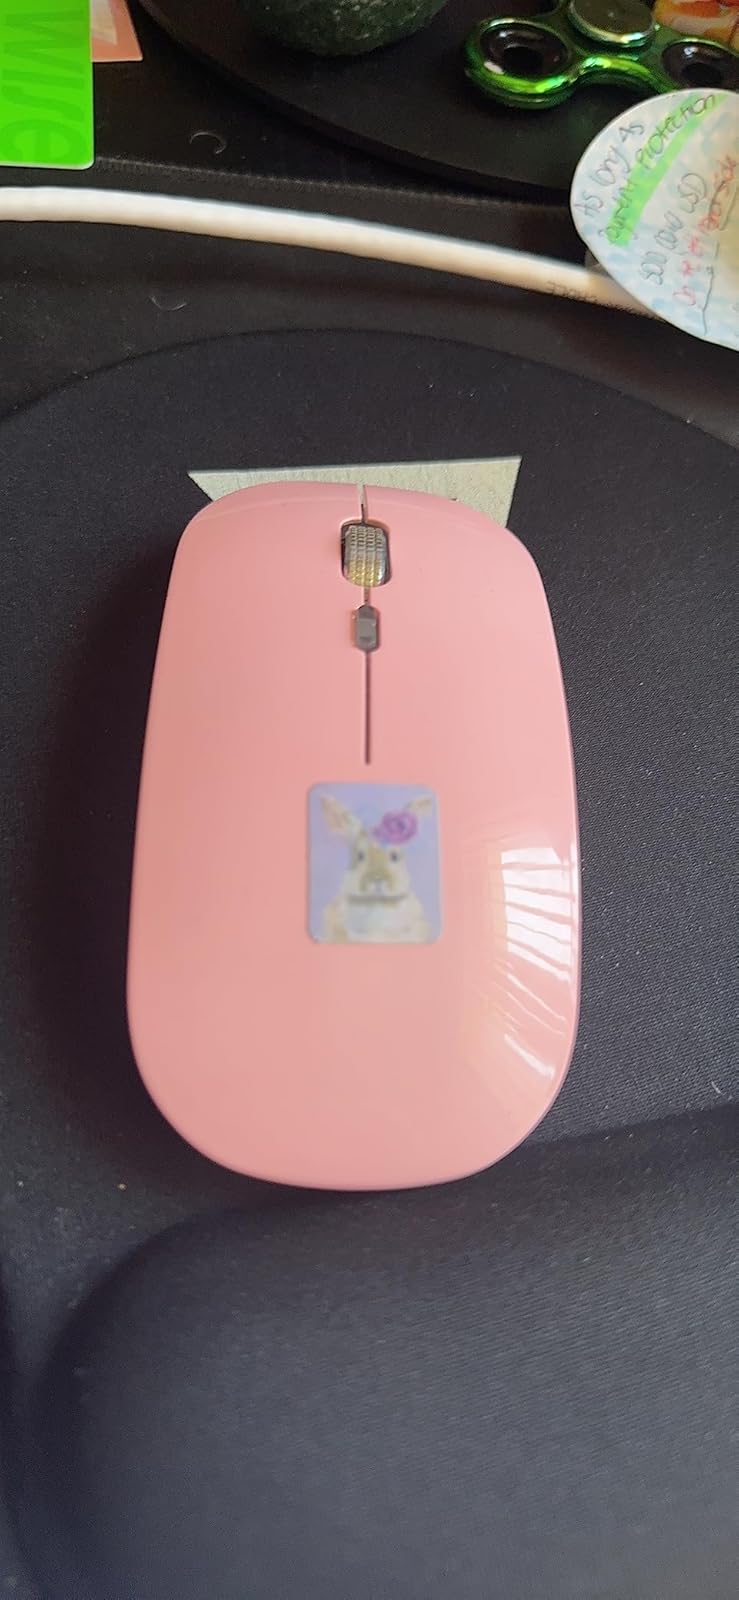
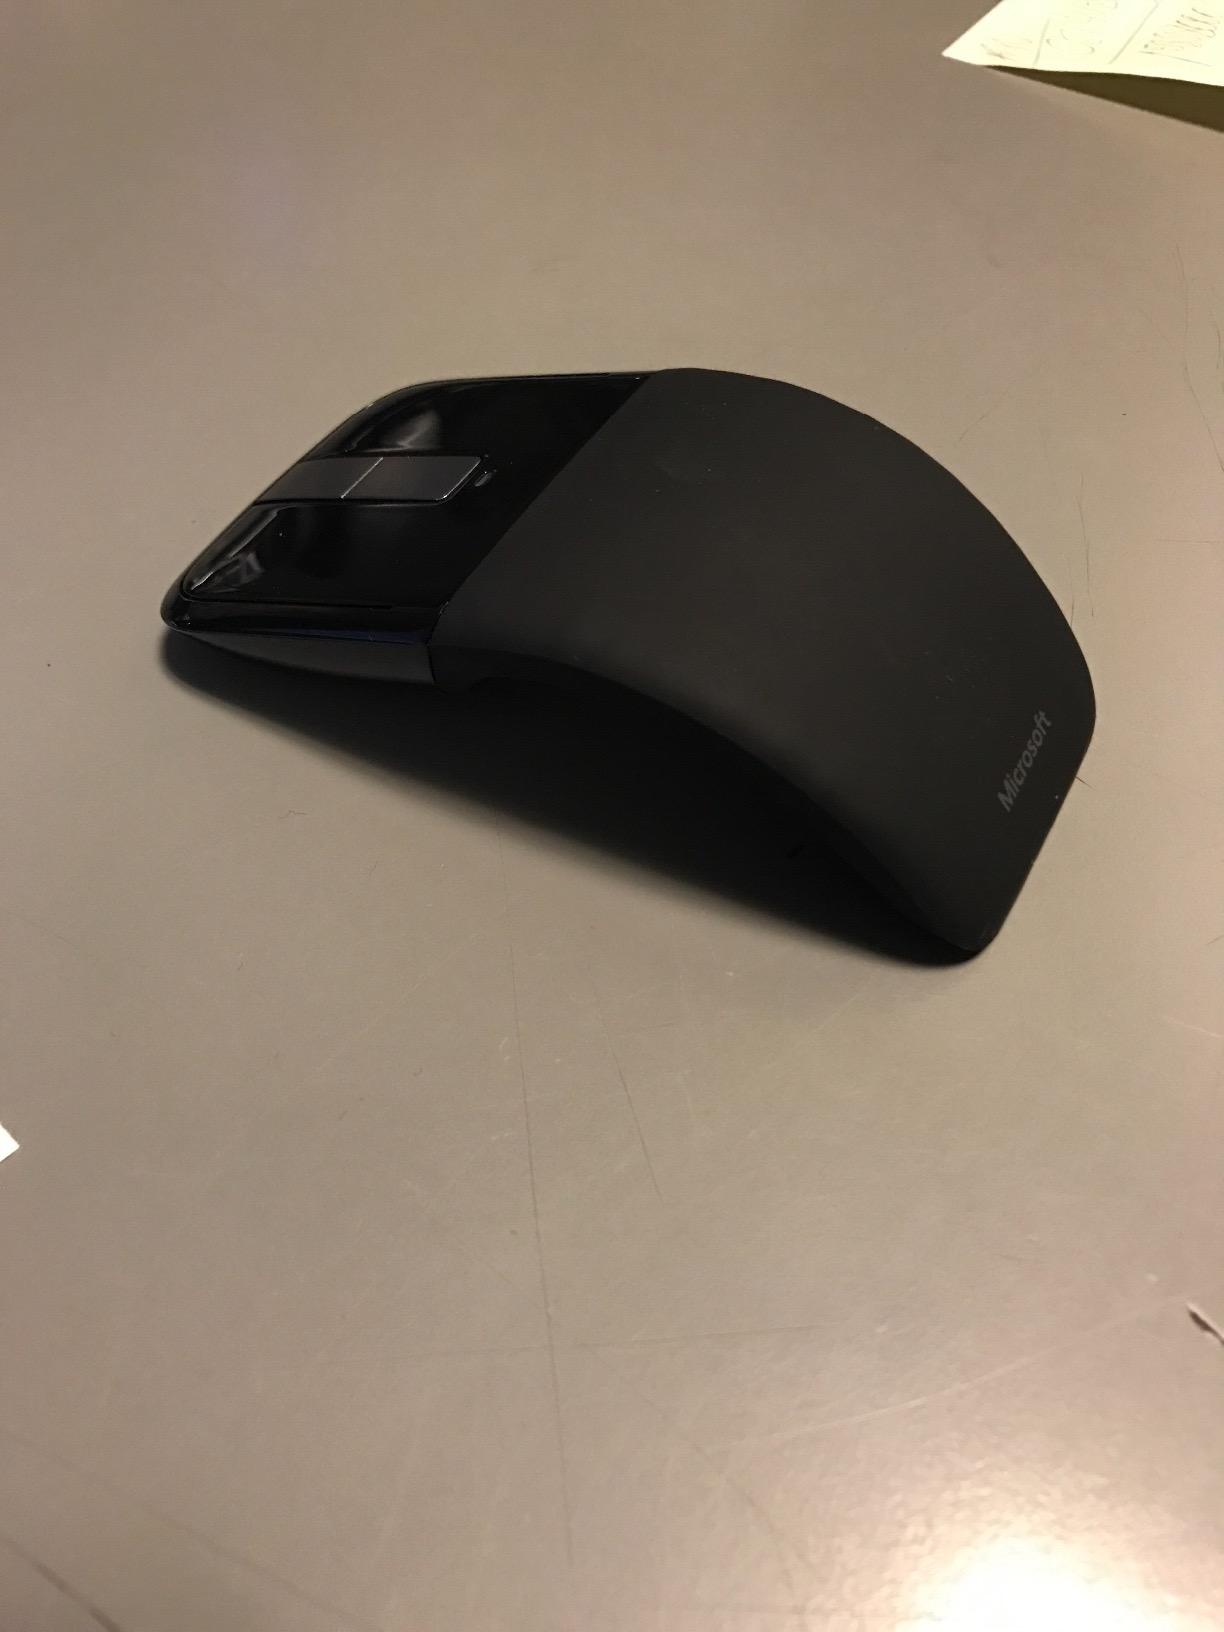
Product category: mouse
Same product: no